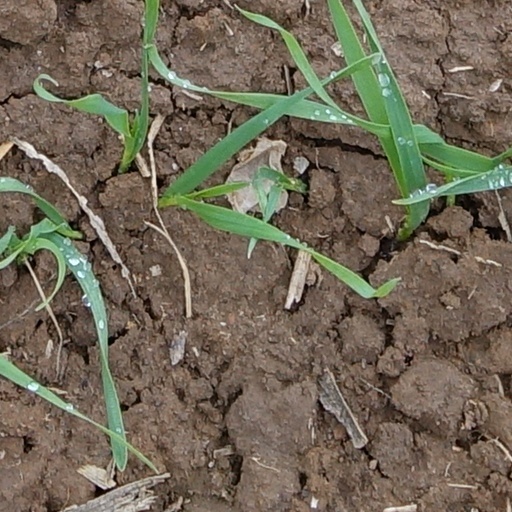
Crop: wheat